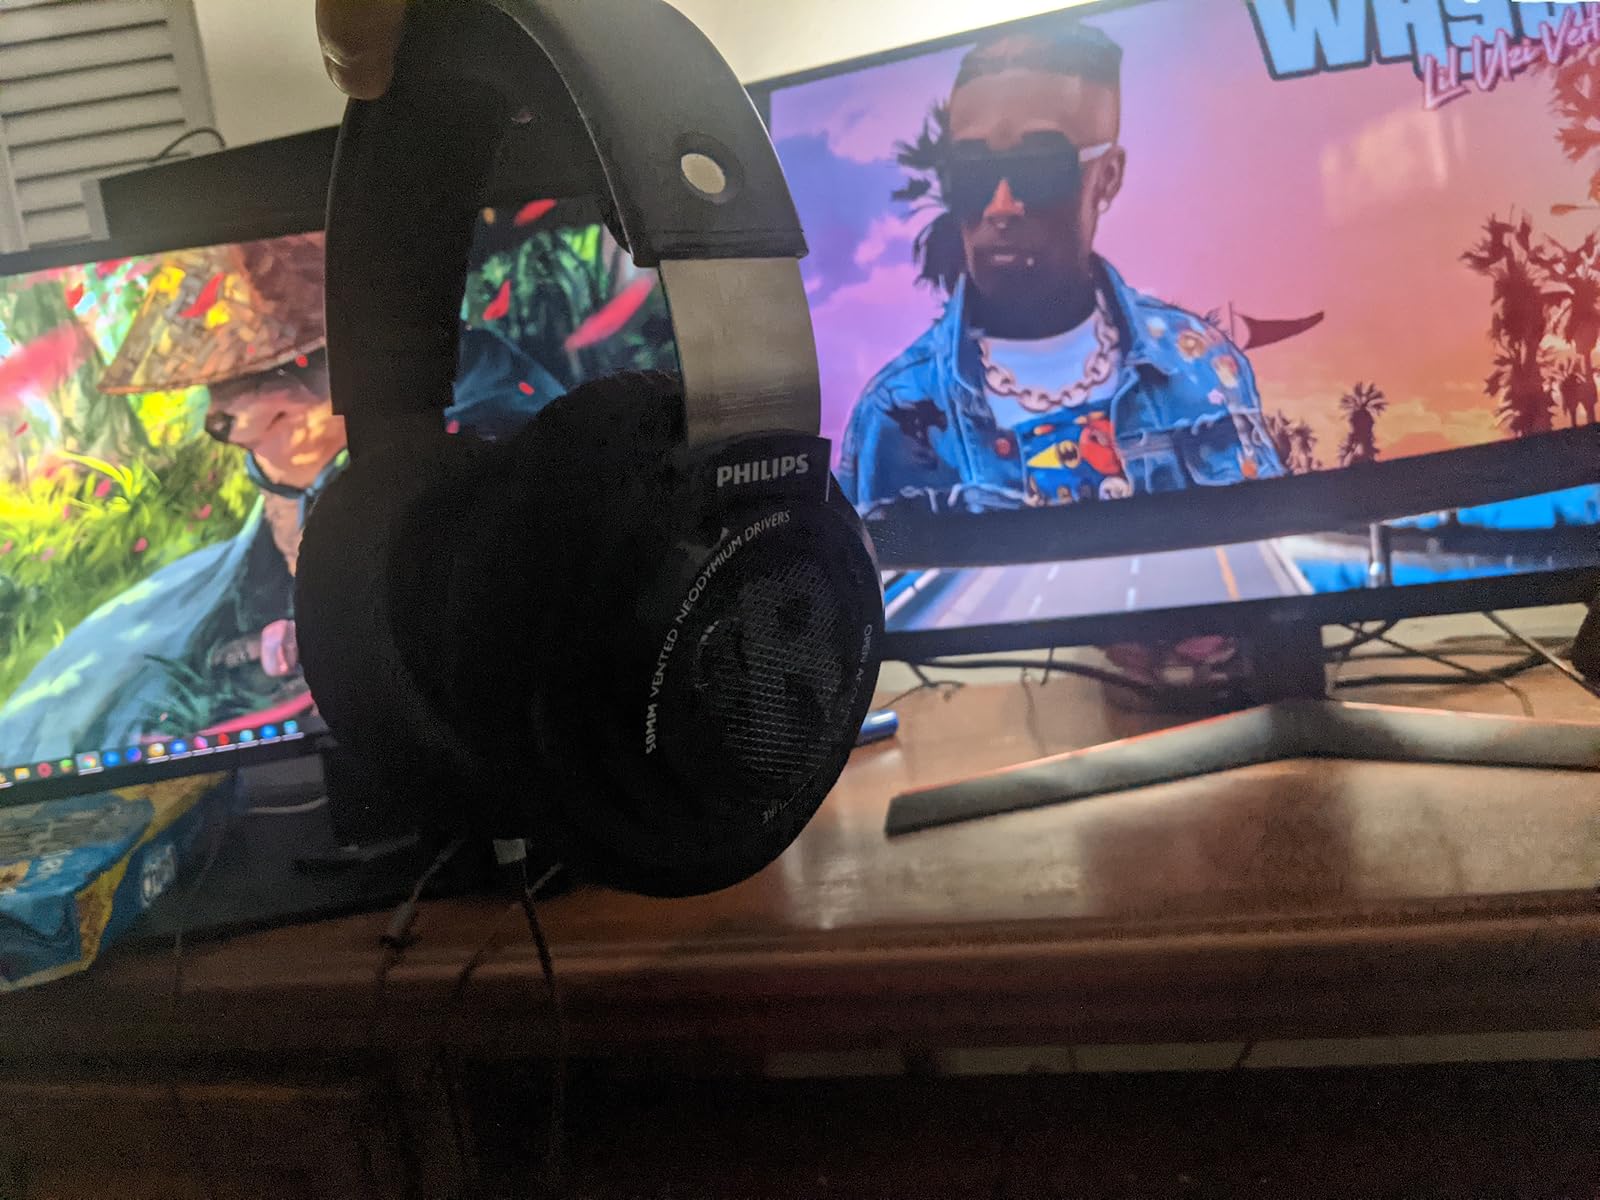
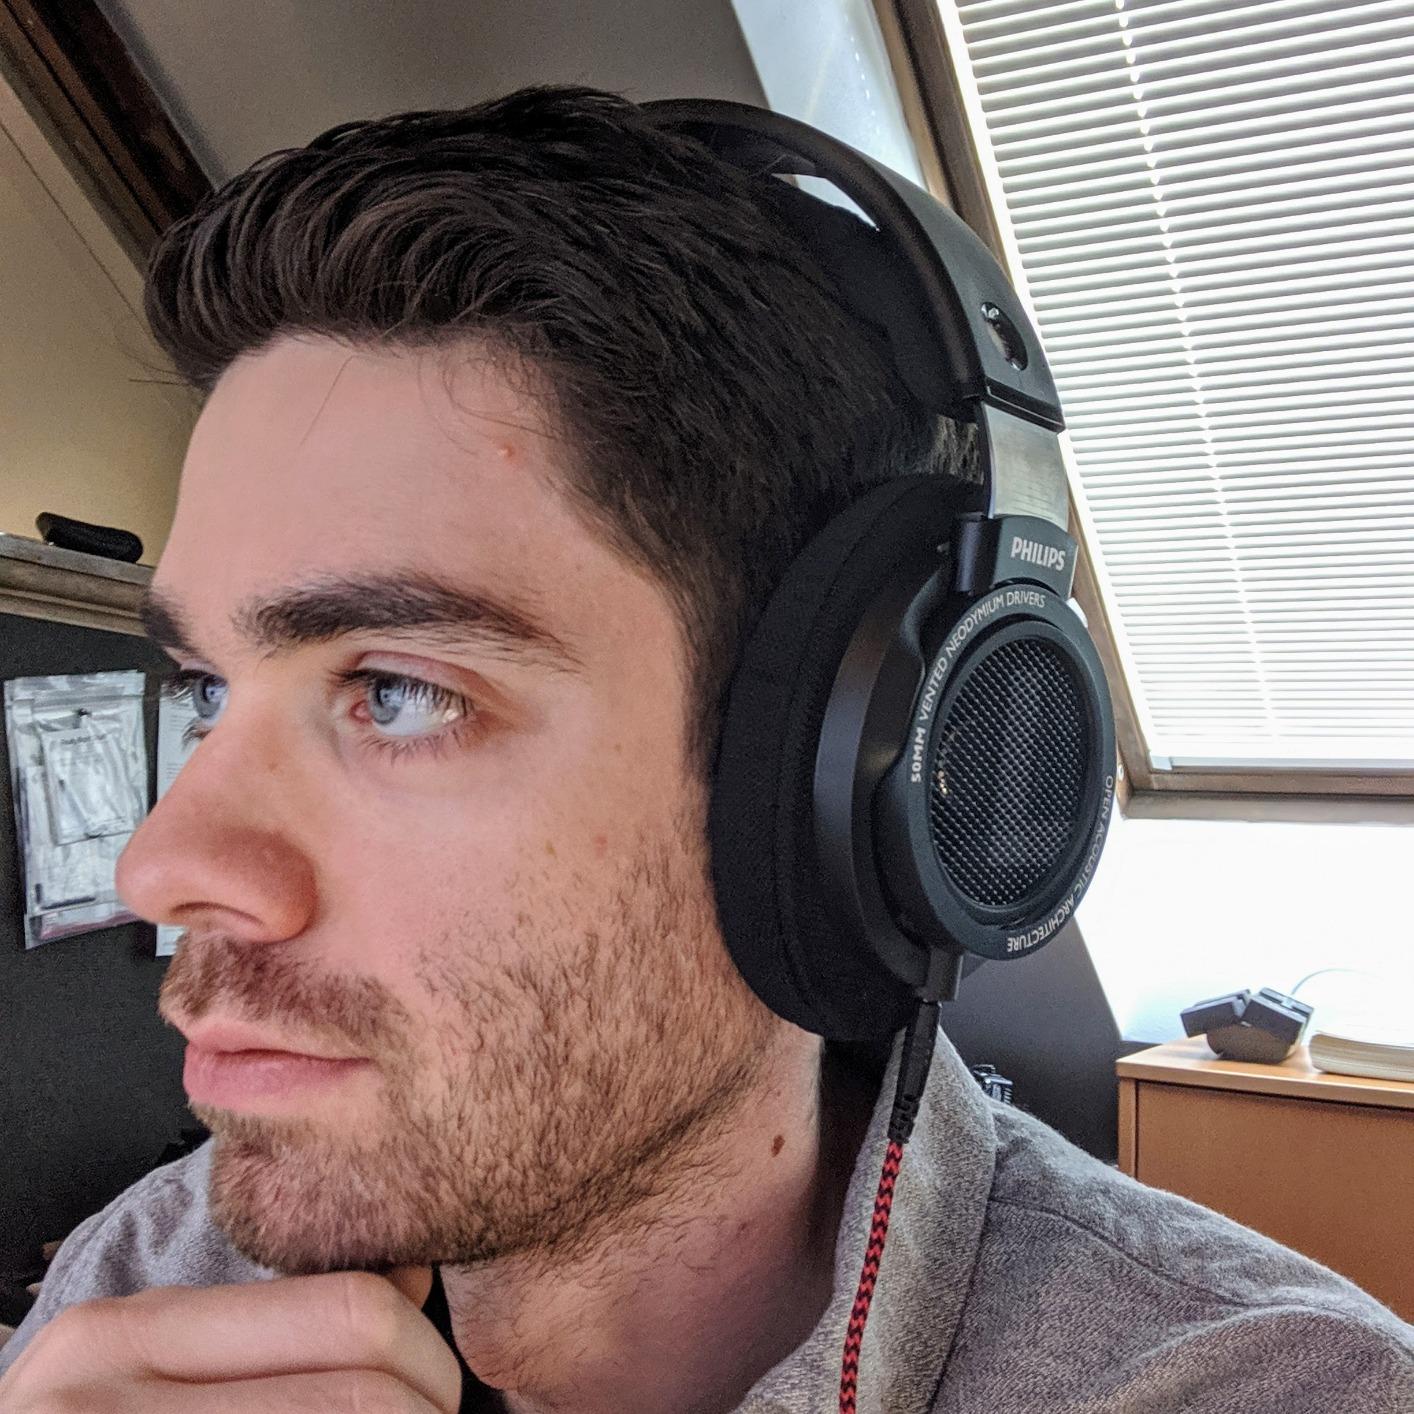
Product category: headphones
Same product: yes